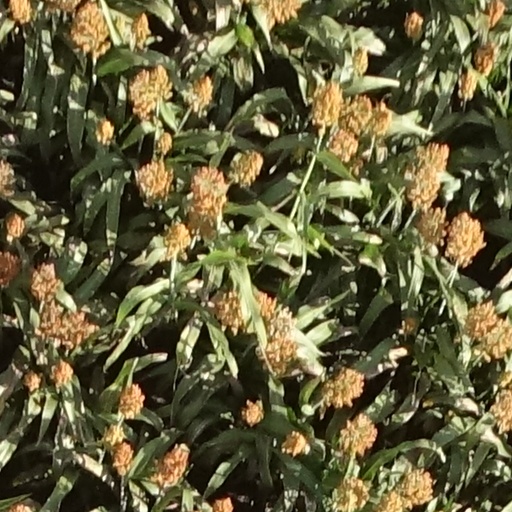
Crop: sorghum